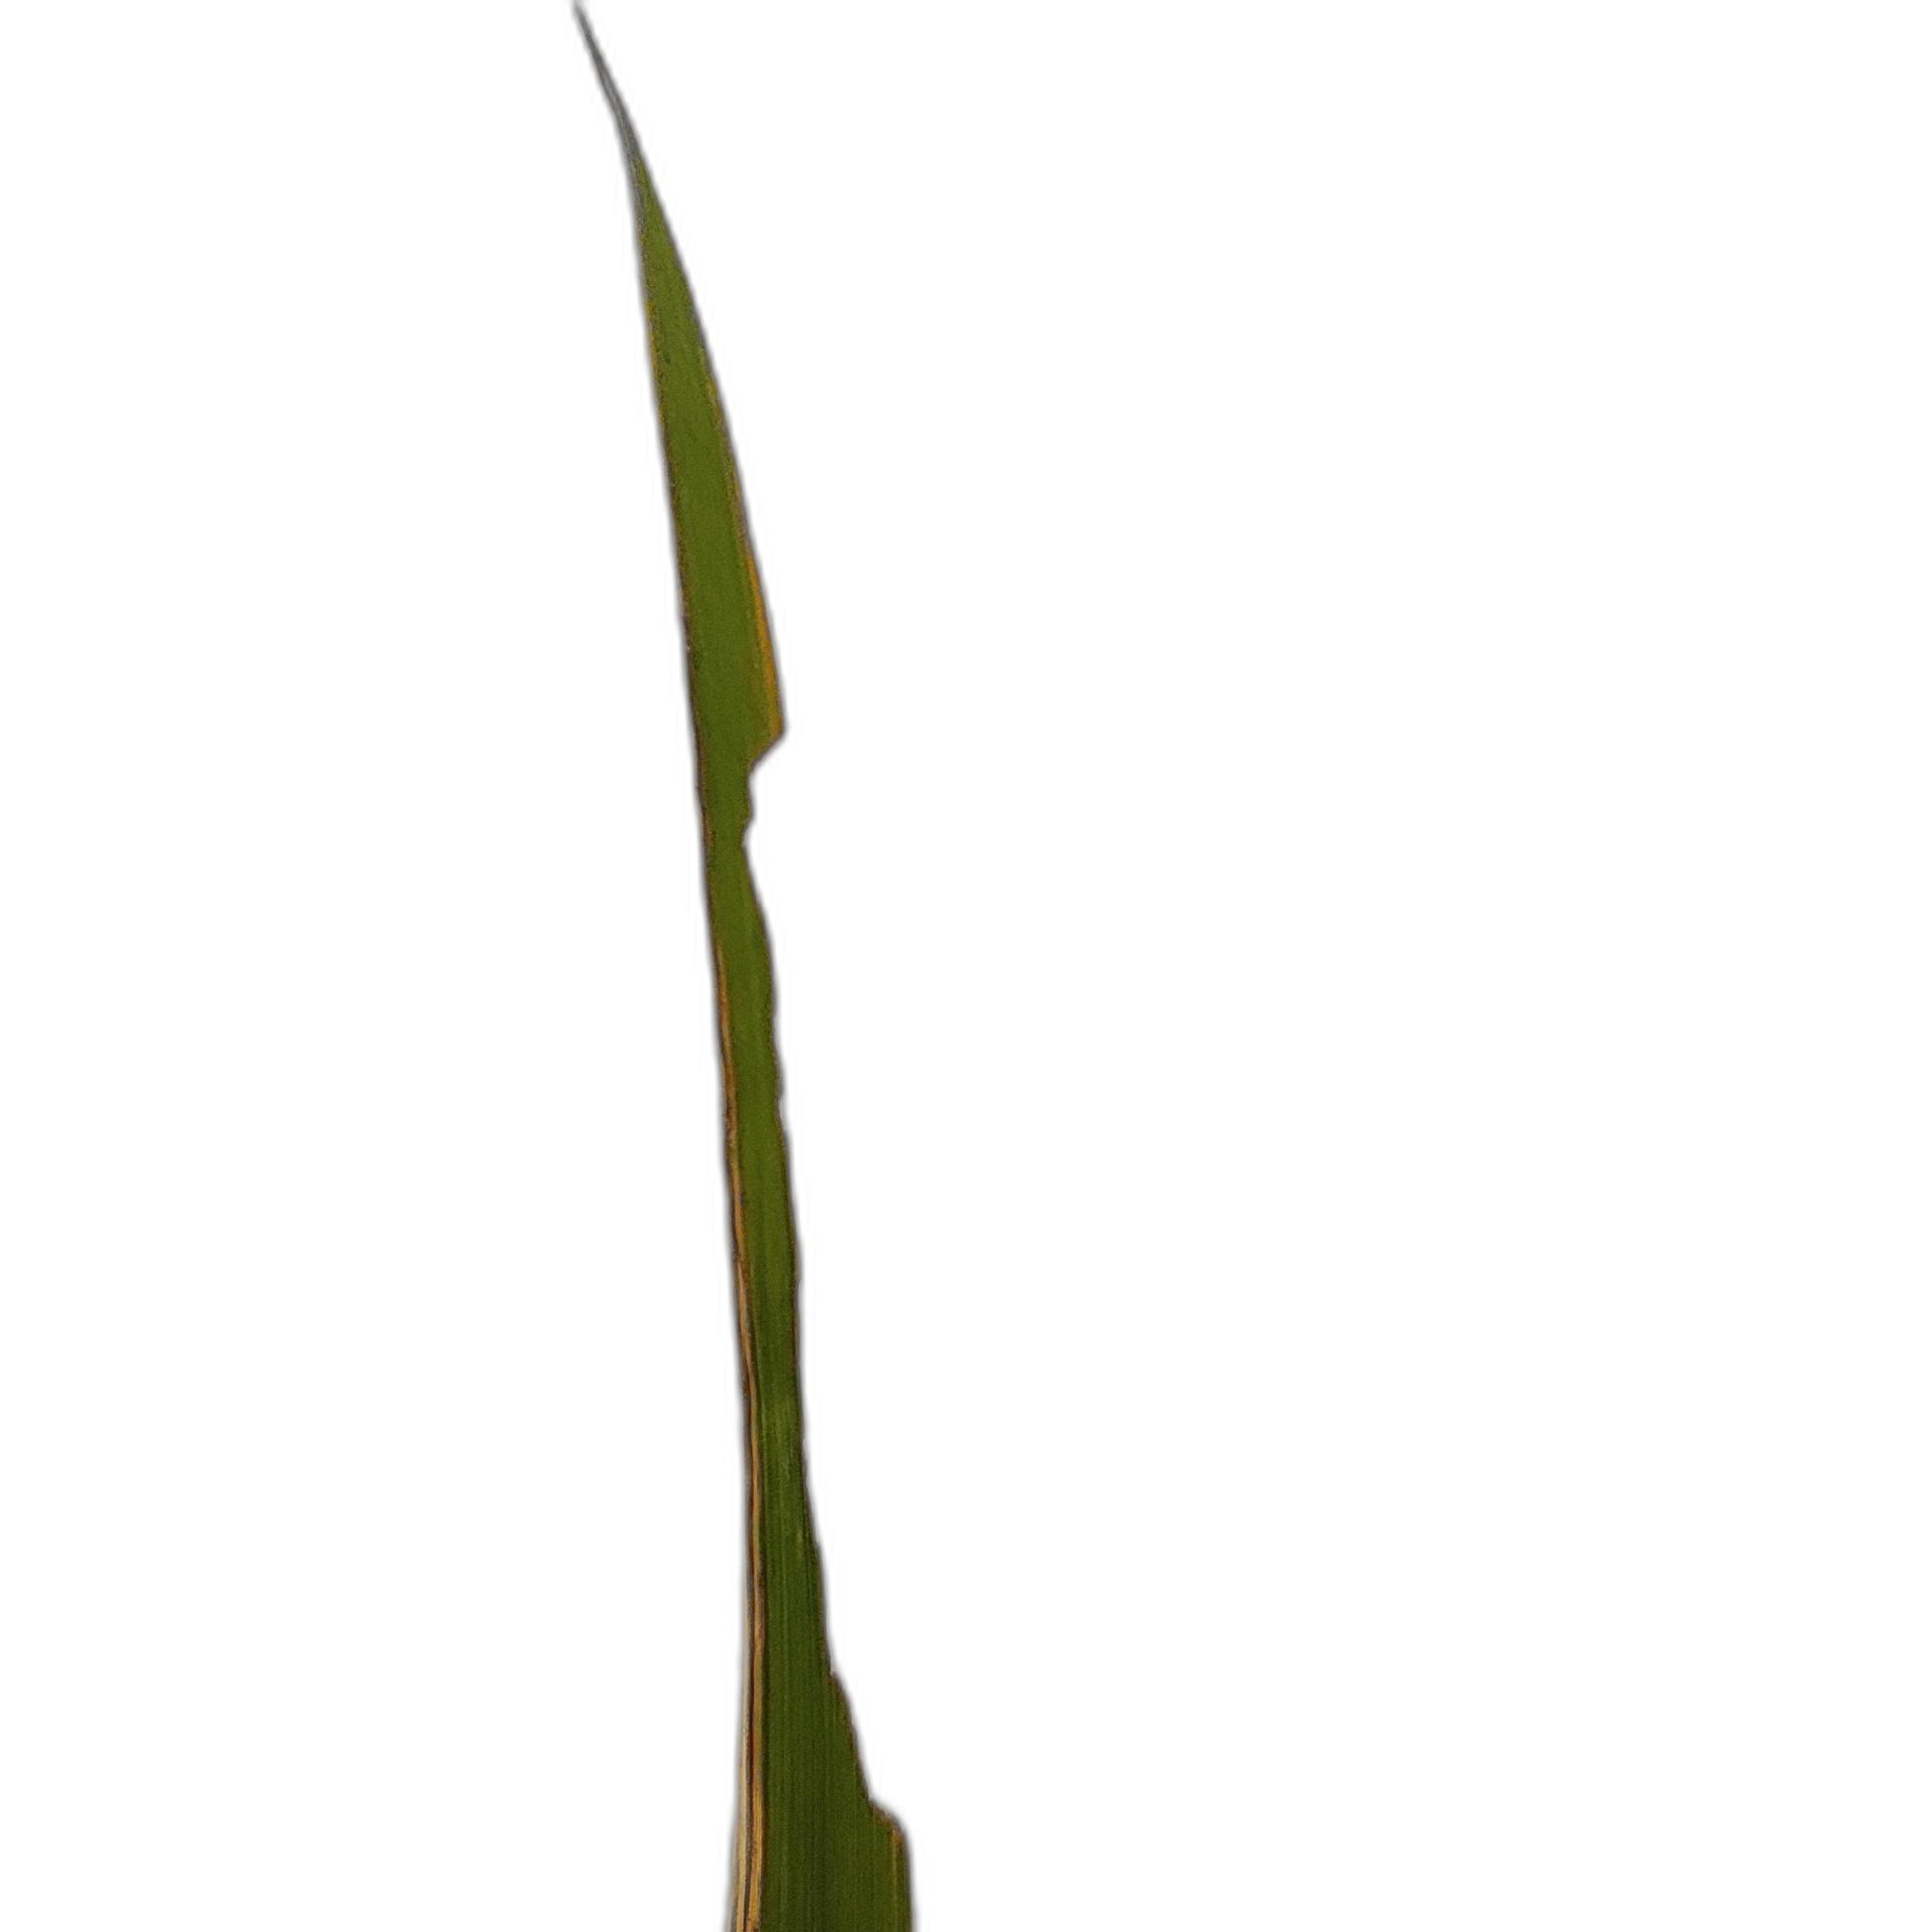
Label: Insect